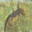
Label: lizard